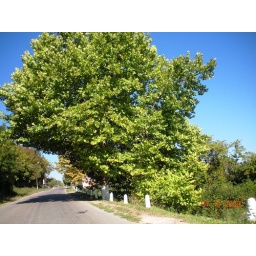
Just some random tree on the road in kakheti (Georgia) =))